Poems by Edgar Allan Poe

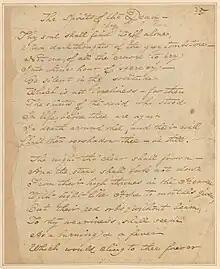
Original manuscript of a revision of "Spirits of the Dead" in Poe's handwriting.

"Spirits of the Dead" was first titled "Visits of the Dead" when it was published in the 1827 collection "Tamerlane and Other Poems". The title was changed for the 1829 collection "Al Aaraaf, Tamerlane, and Minor Poems". The poem follows a dialogue between a dead speaker and a person visiting his grave. The spirit tells the person that those who one knows in life surround a person in death as well.